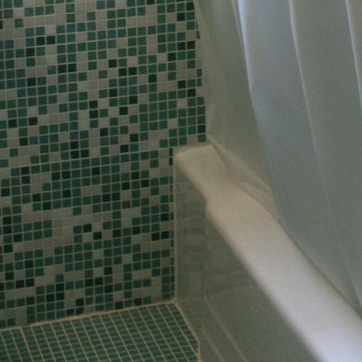
Material: ceramic